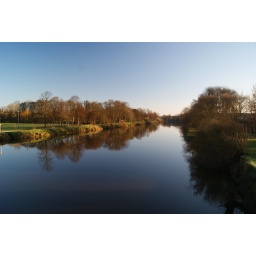
Taken sunday 4th april while walking down by the river ...